Hanna Shoal

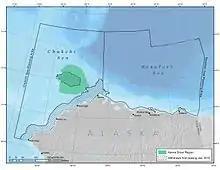
Map of Hanna Shoal in the Chukchi Sea

As a biologically important region for marine mammals and seabirds, Hanna Shoal is an important hunting area for local people. The Chukchi Sea is thought to contain significant oil and gas reserves, and the greater Hanna Shoal region has long been part of a public conversation about conservation and extraction.